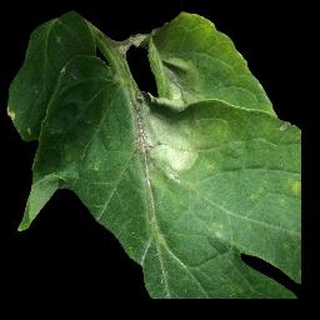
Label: tomato_late_blight